John, King of England

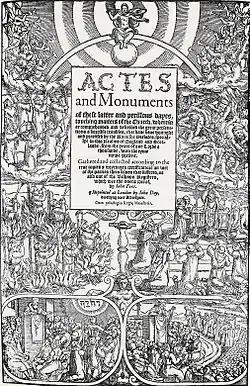
John Foxe's "Book of Martyrs", officially titled "Acts and Monuments", which took a positive view of John's reign

Historical interpretations of John have been subject to considerable change over the centuries. Medieval chroniclers provided the first contemporary, or near contemporary, histories of John's reign. One group of chroniclers wrote early in John's life, or around the time of his accession, including Richard of Devizes, William of Newburgh, Roger of Hoveden and Ralph de Diceto. These historians were generally unsympathetic to John's behaviour under Richard's rule, but slightly more positive towards the very earliest years of John's reign.